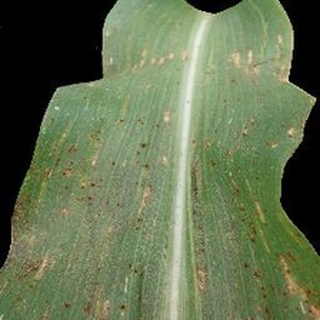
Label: corn_common_rust